Noble Sissle

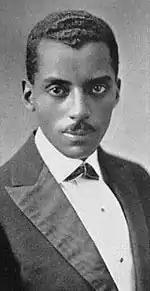
Noble Lee Sissle circa 1920 (NYPL Digital Collection)

In early 1916, Sissle joined one of the society orchestras organized by James Reese Europe in New York. He persuaded Europe to also hire his friend, pianist and composer Eubie Blake, and later in the year helped Europe organize a regimental band for the 15th Infantry Regiment (Colored) of the New York National Guard. This would later become the "New York 369th Infantry "Hell Fighters" Regiment" that served nobly in France in World War I, with Europe as a lieutenant and Sissle as his sergeant and lead vocalist. Unlike most military bands it played syncopated music and was credited with introducing jazz to France. Sissle left the army after the war as a second lieutenant with the 370th Infantry Regiment and joined Europe's civilian version of the 369th band.